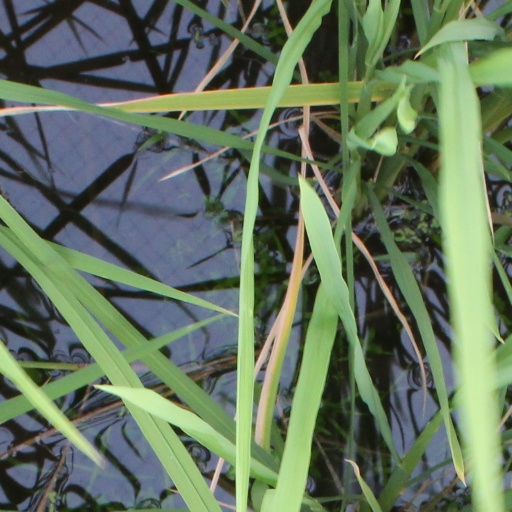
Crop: rice